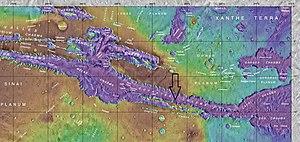
Les écoulements saisonniers sur Mars ou écoulements saisonniers sur les pentes chaudes de Mars ou écoulements sombres équatoriaux sont des phénomènes géologiques à la surface de la planète Mars. Ils consistent en des traces qui ressemblent à des écoulement liquides sur des pentes. Ce sont sans doute des écoulements d'eau salée qui ont lieu pendant les mois les plus chauds, ou des écoulement secs se produisant sur des pentes d'au moins 27 degrés.